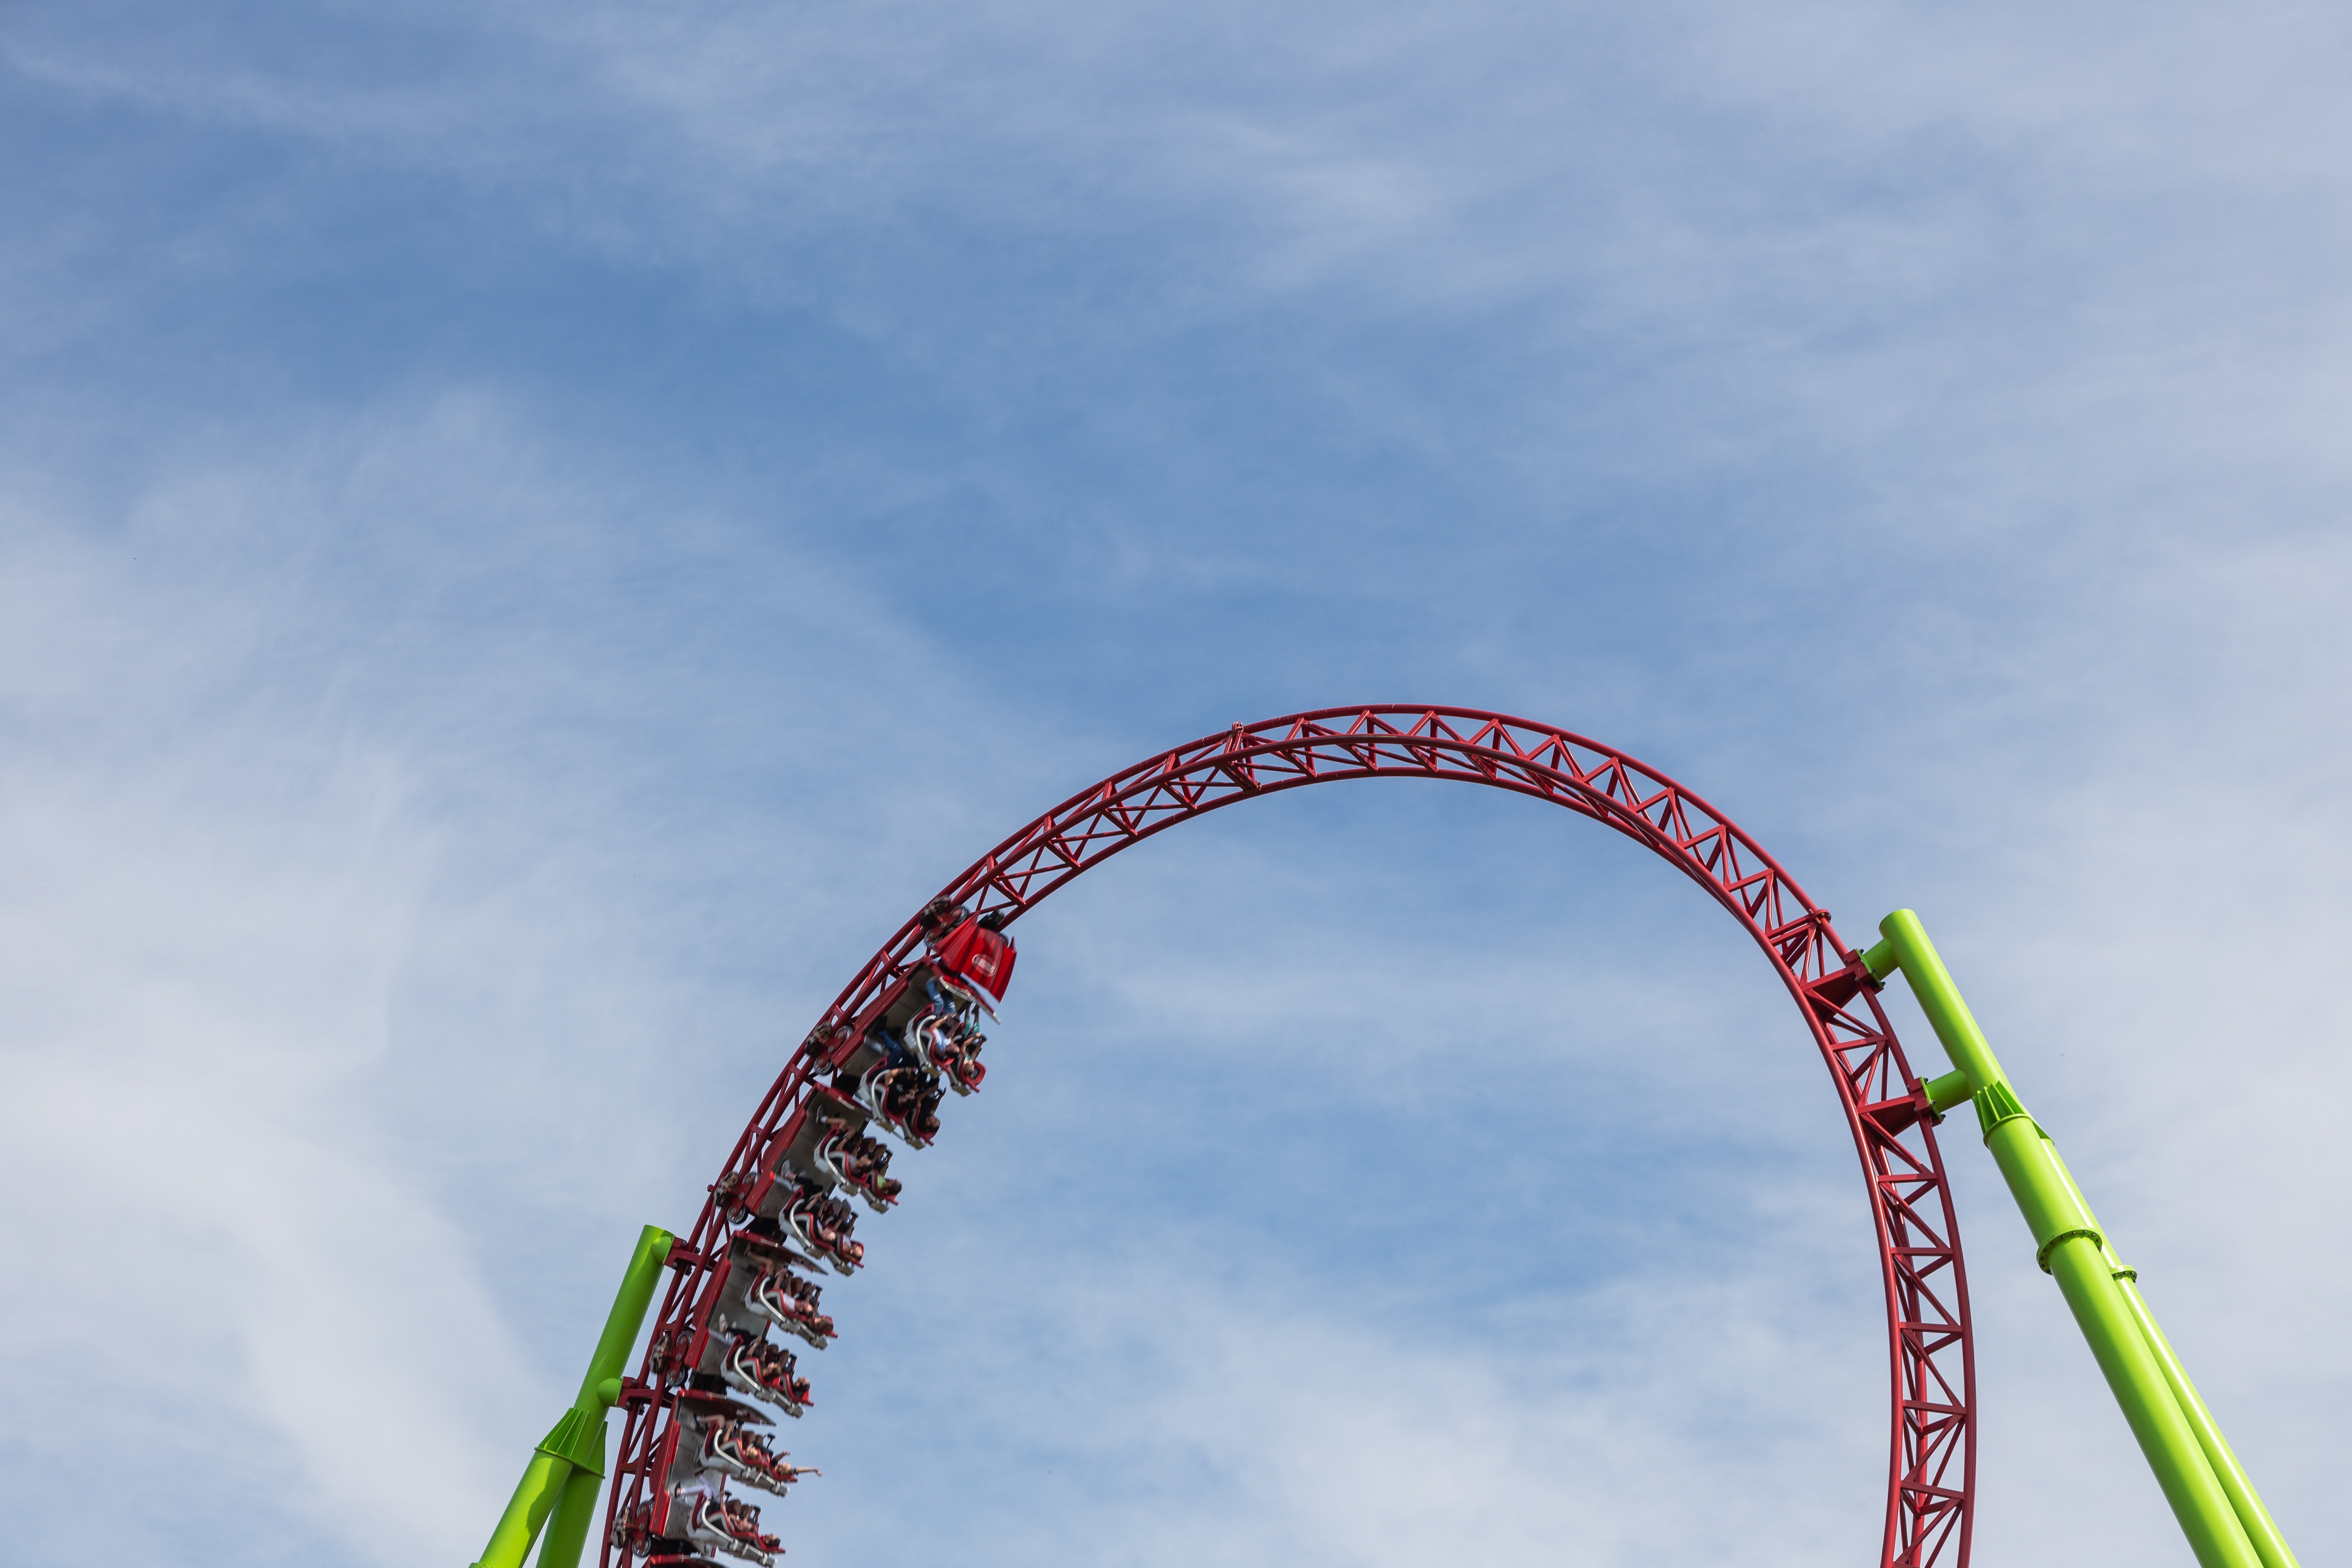
amusement ride, roller coaster, amusement park, sky, landmark, fun, park, recreation, nonbuilding structure, cloud, fair, tourist attraction, architecture, pole, leisure, wheel, festival